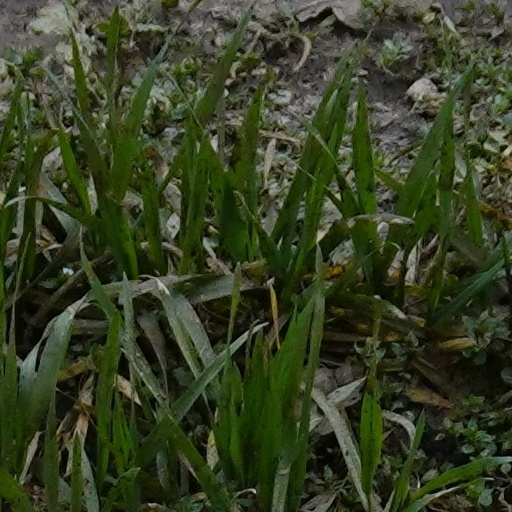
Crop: wheat